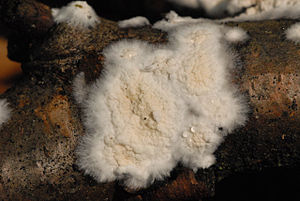
Tømmersvamp-familien
Gul tømmersvamp (Coniophora puteana)
Tømmersvamp-familien er en Svampe-familie i Rørhat-ordenen. Svampene i denne familie afskiller sig fra andre rørhatte ved at deres frugtlegemer ikke er regulære paddehatte som man ellers ville forvente af rørhatte.